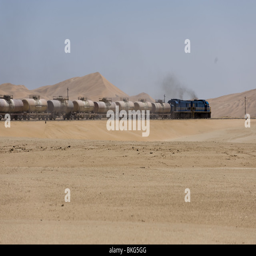
goods train going through the desert